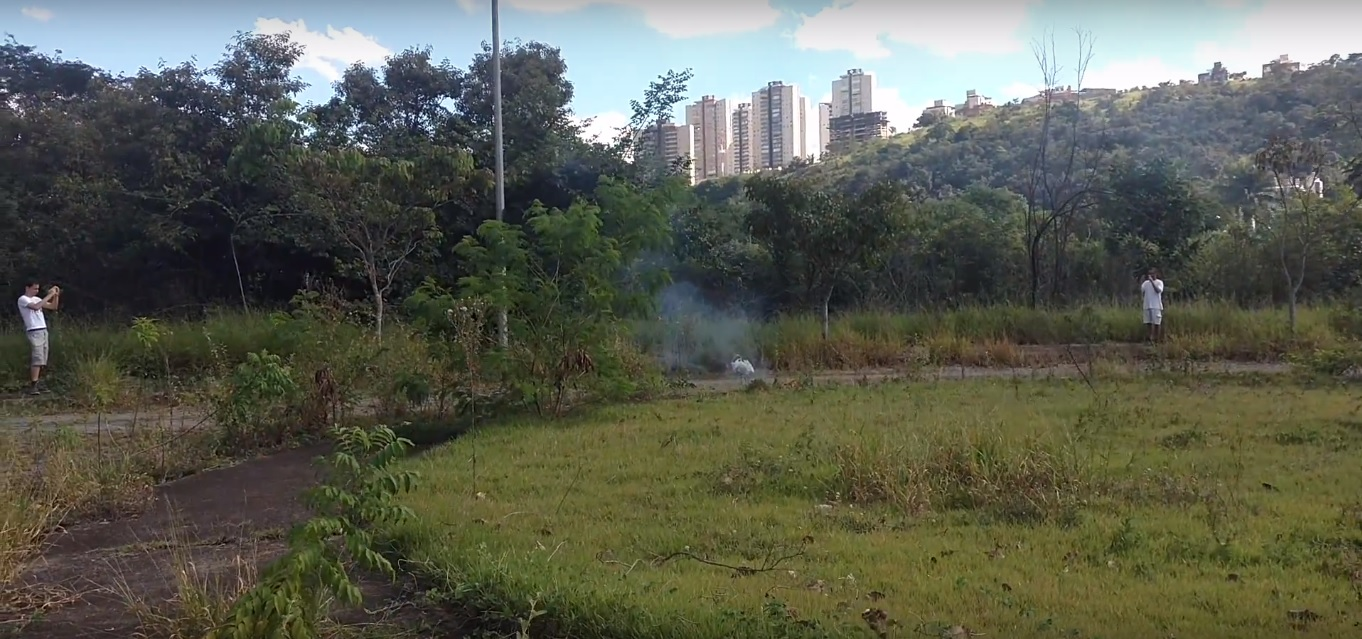
Fire: no
Smoke: yes